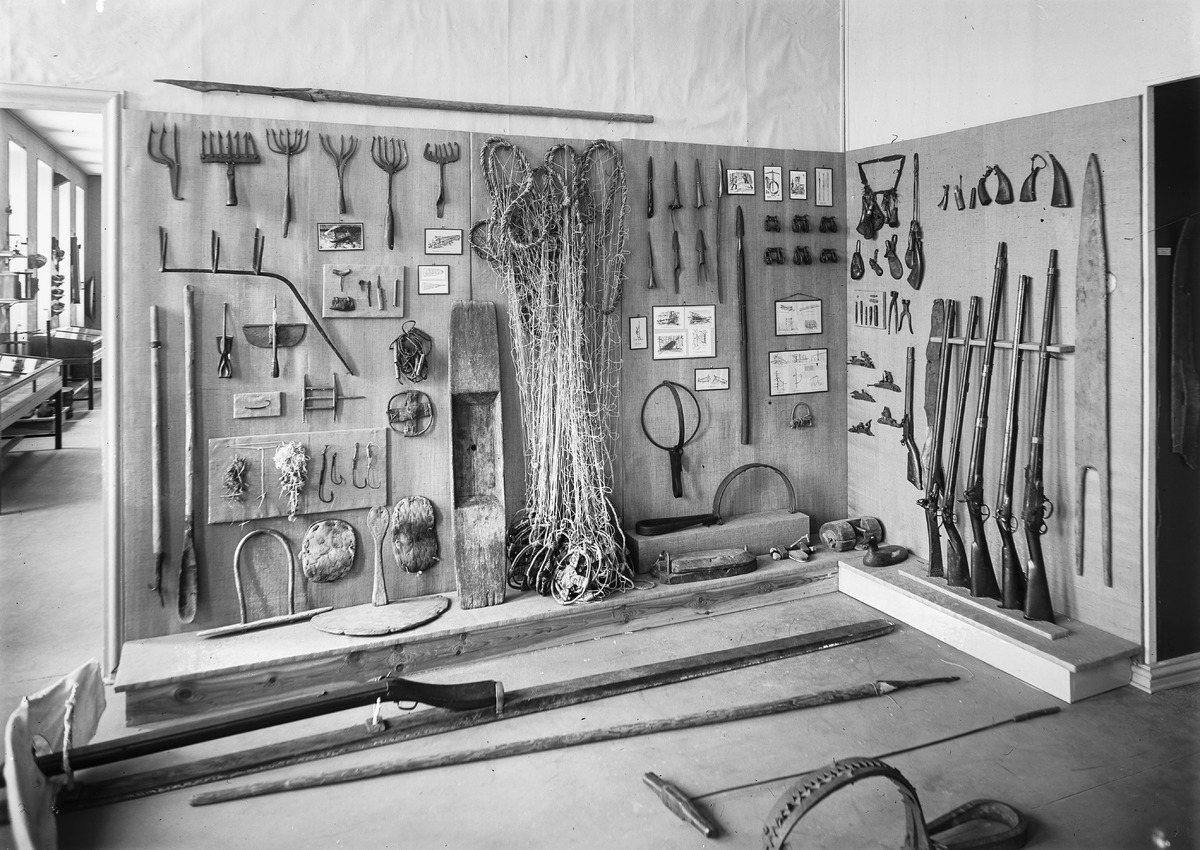
Oulun museon kokoelmia
Collections of Oulu Museum
sisällön kuvaus: Oulun museon kokoelmia 5.1.1933. content description: Collections of Oulu Museum on January 5, 1933.
Vuosi: 1933
Paikka: Suomi, Oulu, Suomi, Pohjois-Pohjanmaa, Oulu
Aiheet: Oulun museo; sisäkuva; kokoelmat; museoesineet; collections; museum objects